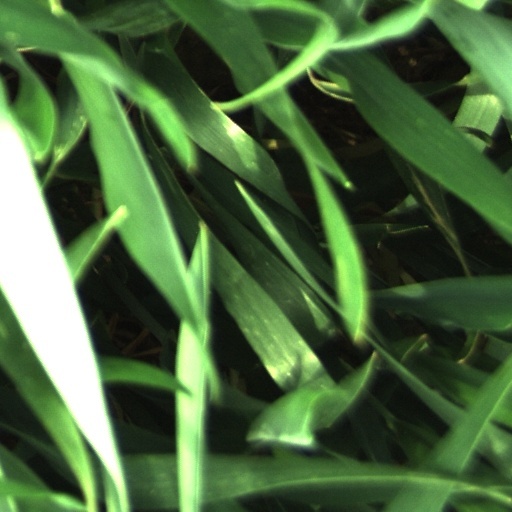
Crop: wheat